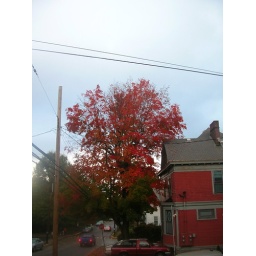
matching house and tree on the corner in the morning